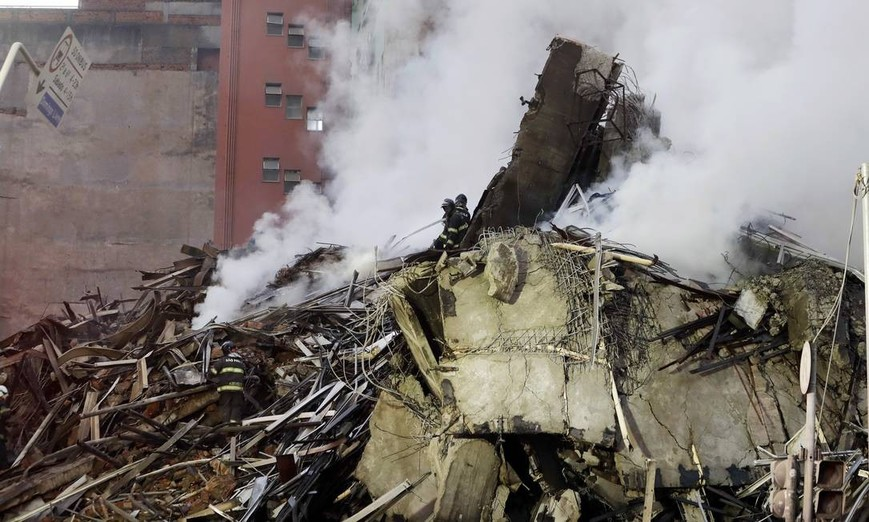
Fire: no
Smoke: yes